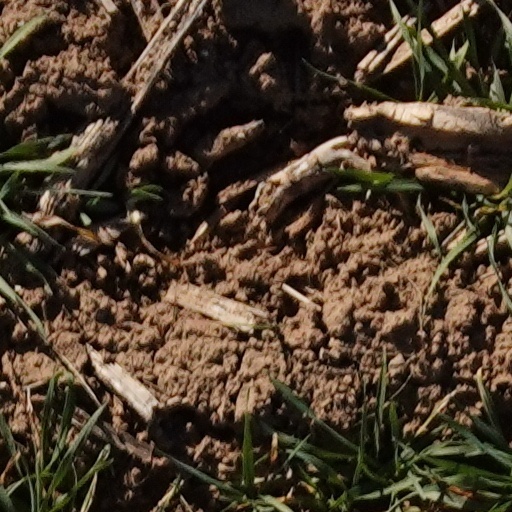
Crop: wheat